Berlin-to-Kitchener name change

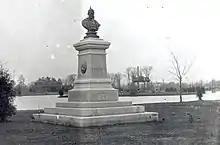
A bust of Kaiser Wilhelm I was dedicated in Berlin's Victoria Park in 1897, pictured here in 1905.

Berliners displayed a simultaneous loyalty to both the British Empire and to their German heritage. Germans pointed to the relationship between the British and German royal families, such as the marriage of the English Queen Victoria to the German Prince Albert, as a source of pride. In May1871, the towns held a joint German heritage celebration, attracting around 12,000 participants. The , or "Peace Festival", marked the end of the Franco-Prussian War, resulting in the unification of Germany. The strength of the British-German relationship was such that the German festival closed with "God Save the Queen". Historian Geoffrey Hayes writes that the festival – and subsequent , or song festivals – served as a way for German-speaking residents to develop their German-Canadian identity in a way acceptable to other Canadians. The nine held from 1874 to 1912 in Berlin and Waterloo generated positive national press coverage and large crowds of visitors.